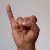
The image shows a hand gesture representing the letter 'I' in Indian Sign Language.